Jamal Nazrul Islam

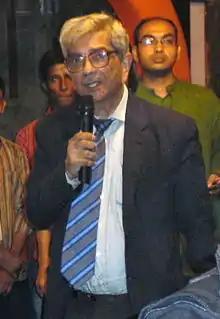
Islam in 2012 in Chittagong

Jamal Nazrul Islam FRAS (24 February 1939 – 16 March 2013) was a Bangladeshi mathematical physicist and cosmologist. He was a professor at University of Chittagong, served as a member of the advisory board at Shahjalal University of Science and Technology and member of the syndicate at Chittagong University of Engineering & Technology until his death. He also served as the director of the Research Center for Mathematical and Physical Sciences (RCMPS) at the University of Chittagong. He was awarded Ekushey Padak in 2000 by the Government of Bangladesh.